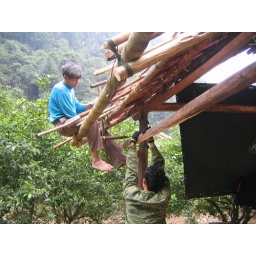
A father and son building a house without the aid of power tools in Cat Ba National Park